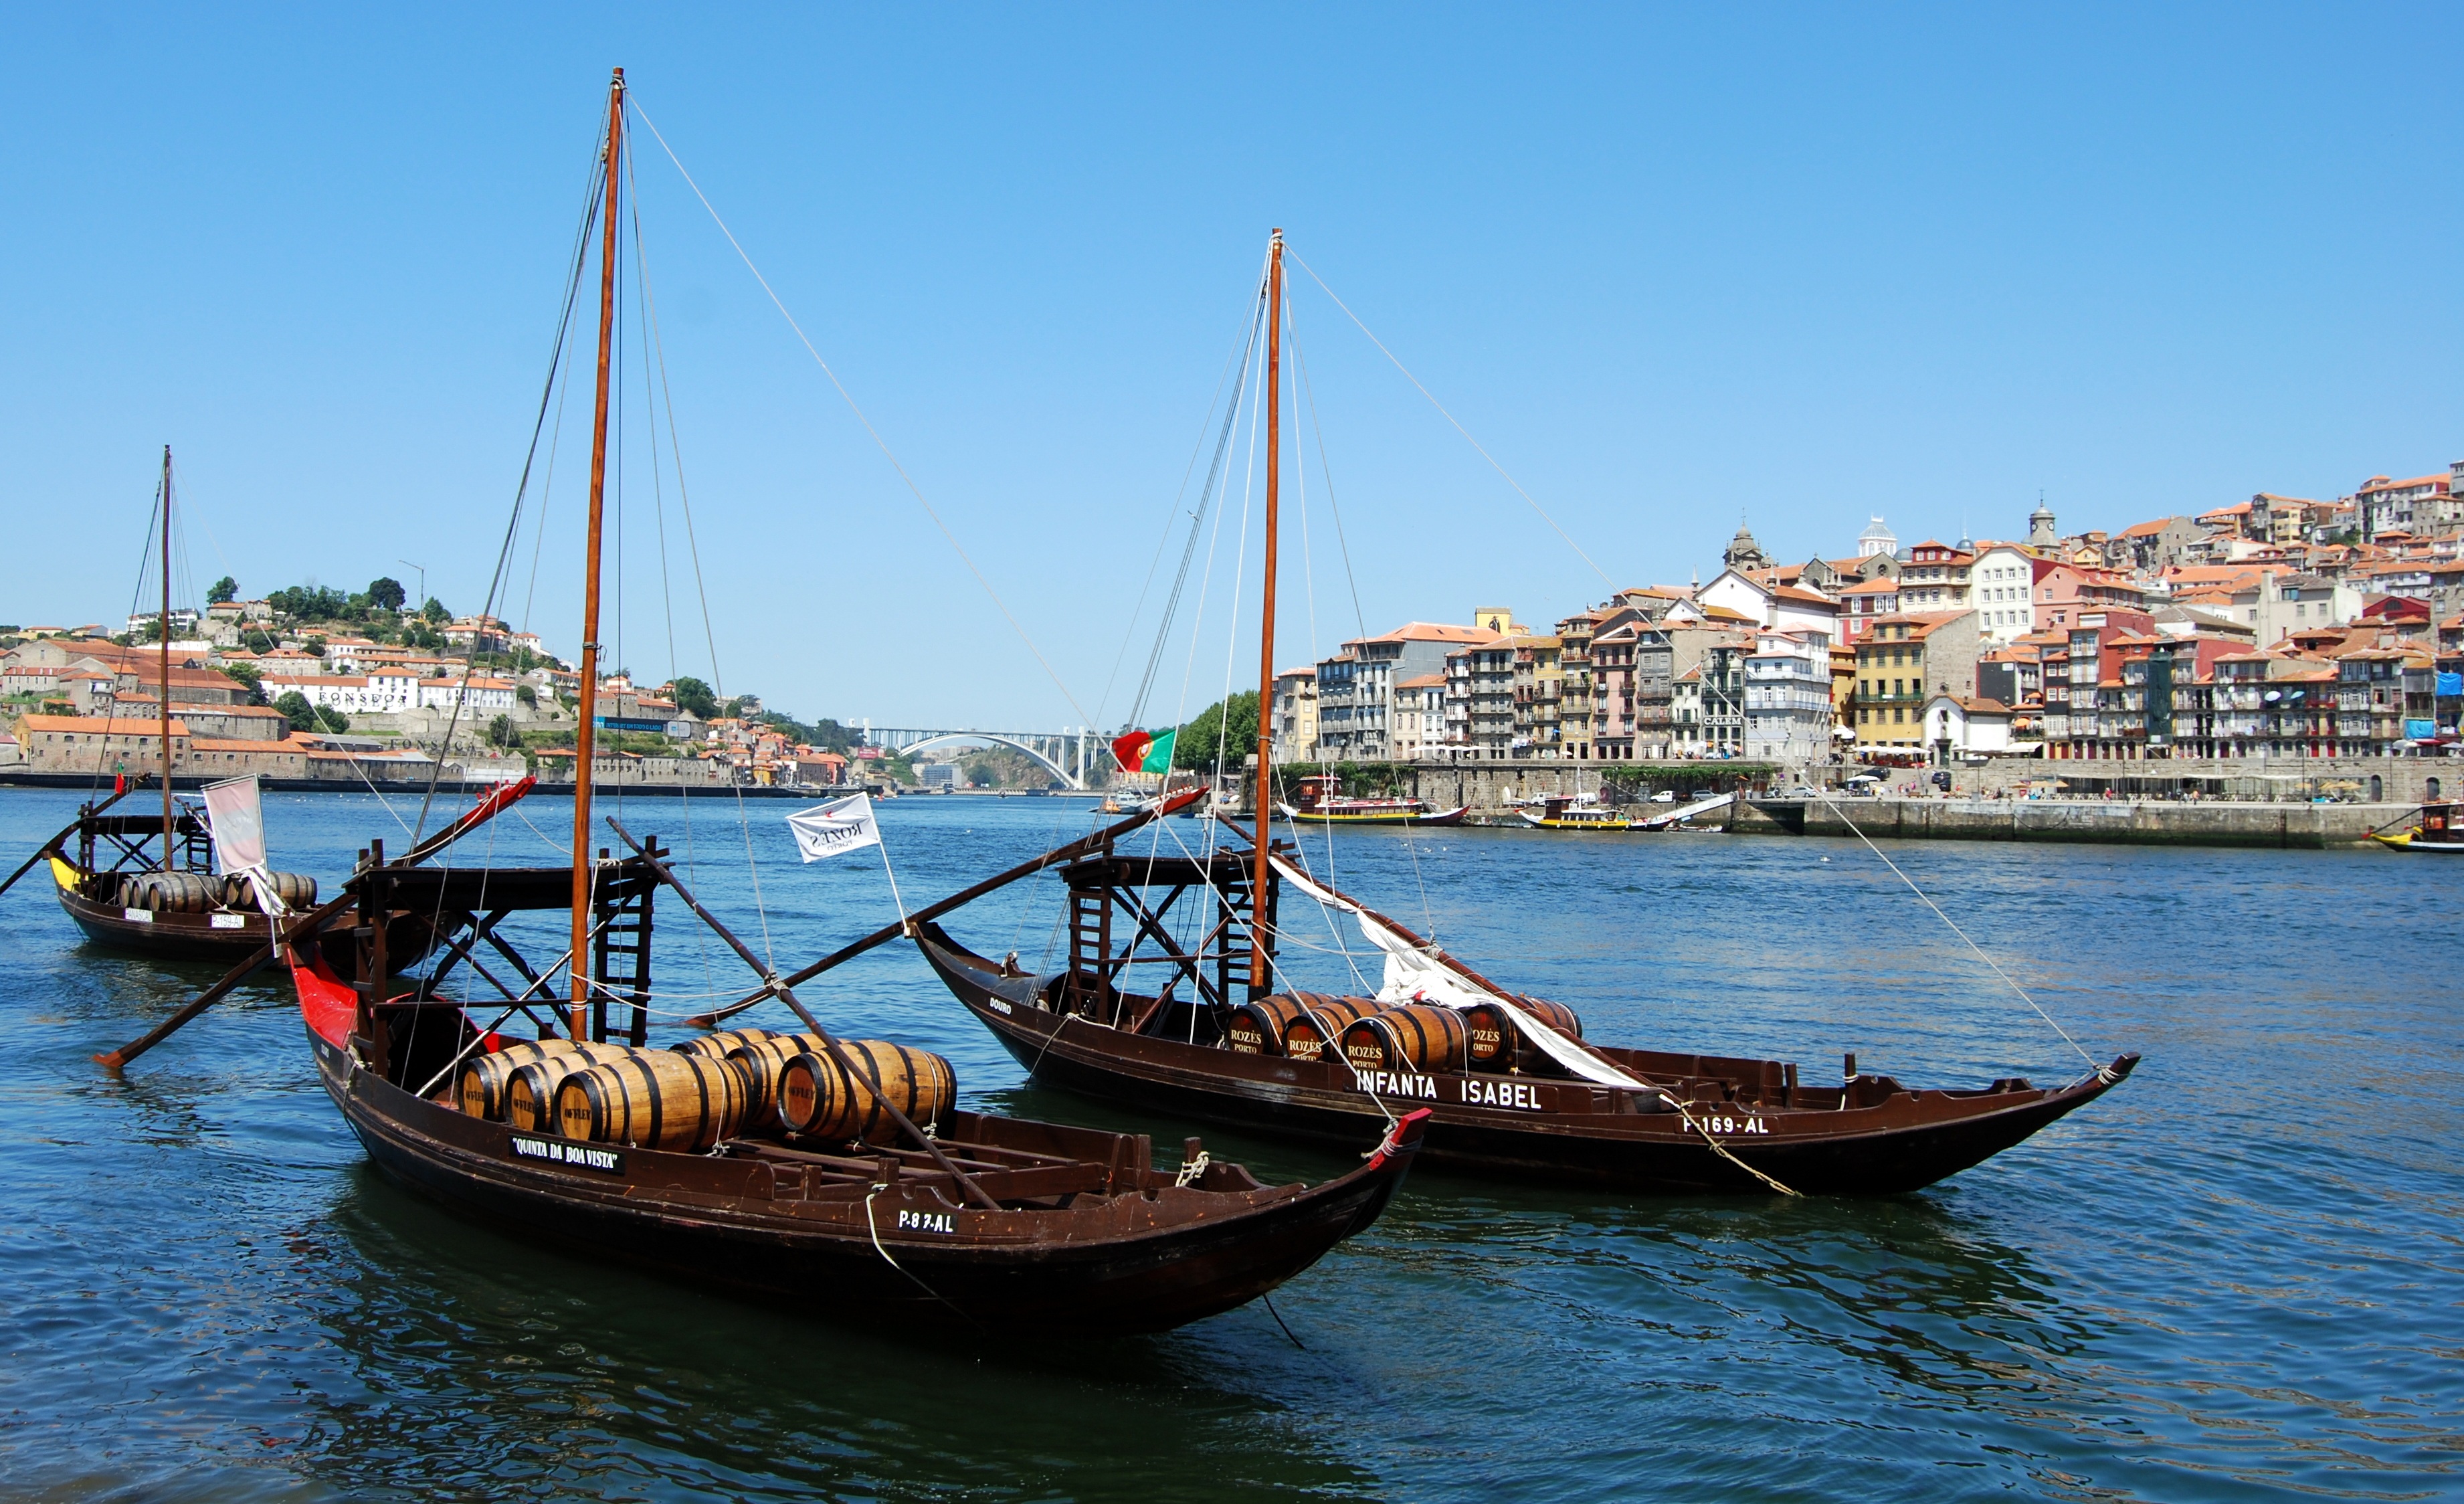
sea, wine, boat, river, ship, transport, vehicle, mast, bay, ancient, harbor, sailboat, barrel, boating, sail, portugal, watercraft, schooner, barque, oporto, sailing ship, fishing vessel, tall ship, caravel, botti